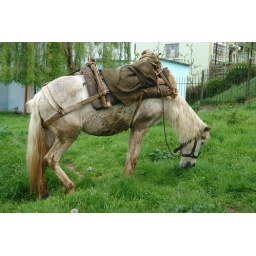
This lukcy pony was feeding on luscious green grass in a local park